Walnut Grove Farm (Shawsville, Virginia)

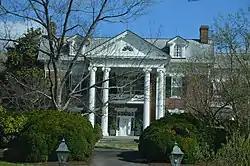

Maple Grove Farm is a historic farm property on Boners Run Road in Shawsville, Virginia. The farm complex includes an early 20th-century Colonial Revival farmhouse and a number of outbuildings, including a small log house that dates to the early period of the property's agricultural use. The property also includes a small mill complex. The land was part of a large tract given to Ephraim Vause in 1748, and developed later in the 18th century by the Madison family. The property was used for dairy and cattle production for most of the 20th century.